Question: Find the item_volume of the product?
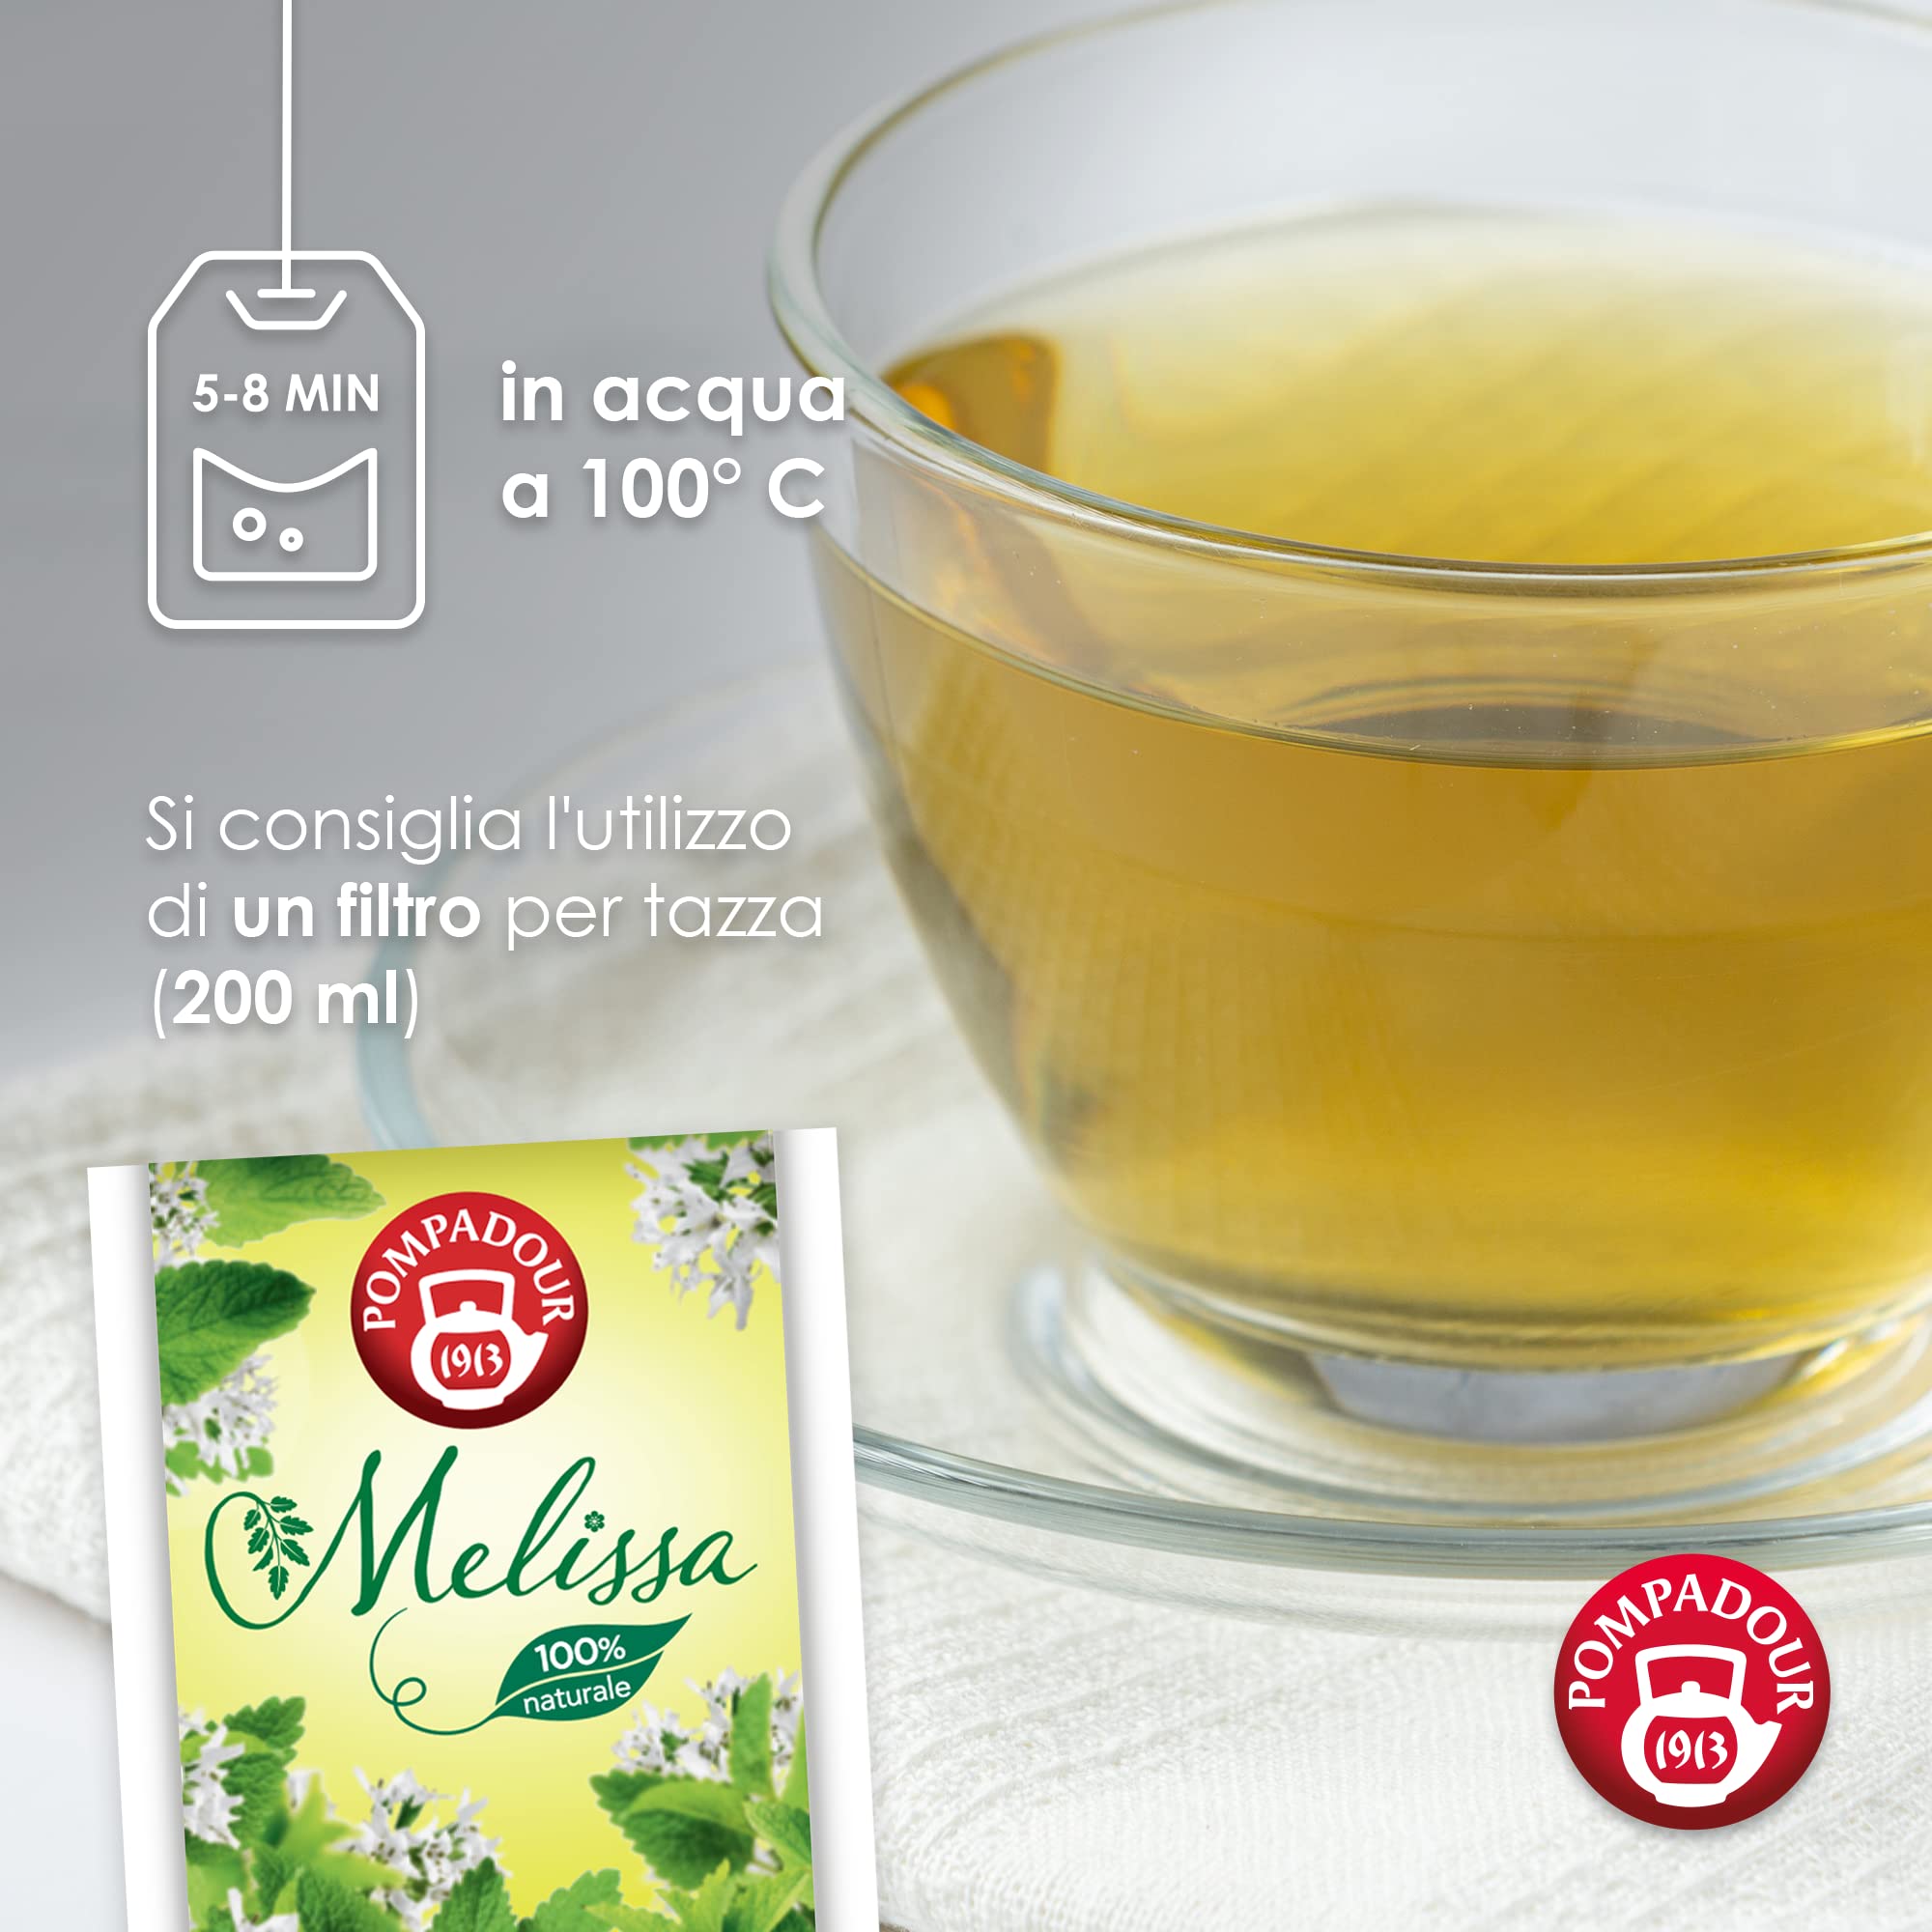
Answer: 200.0 millilitre